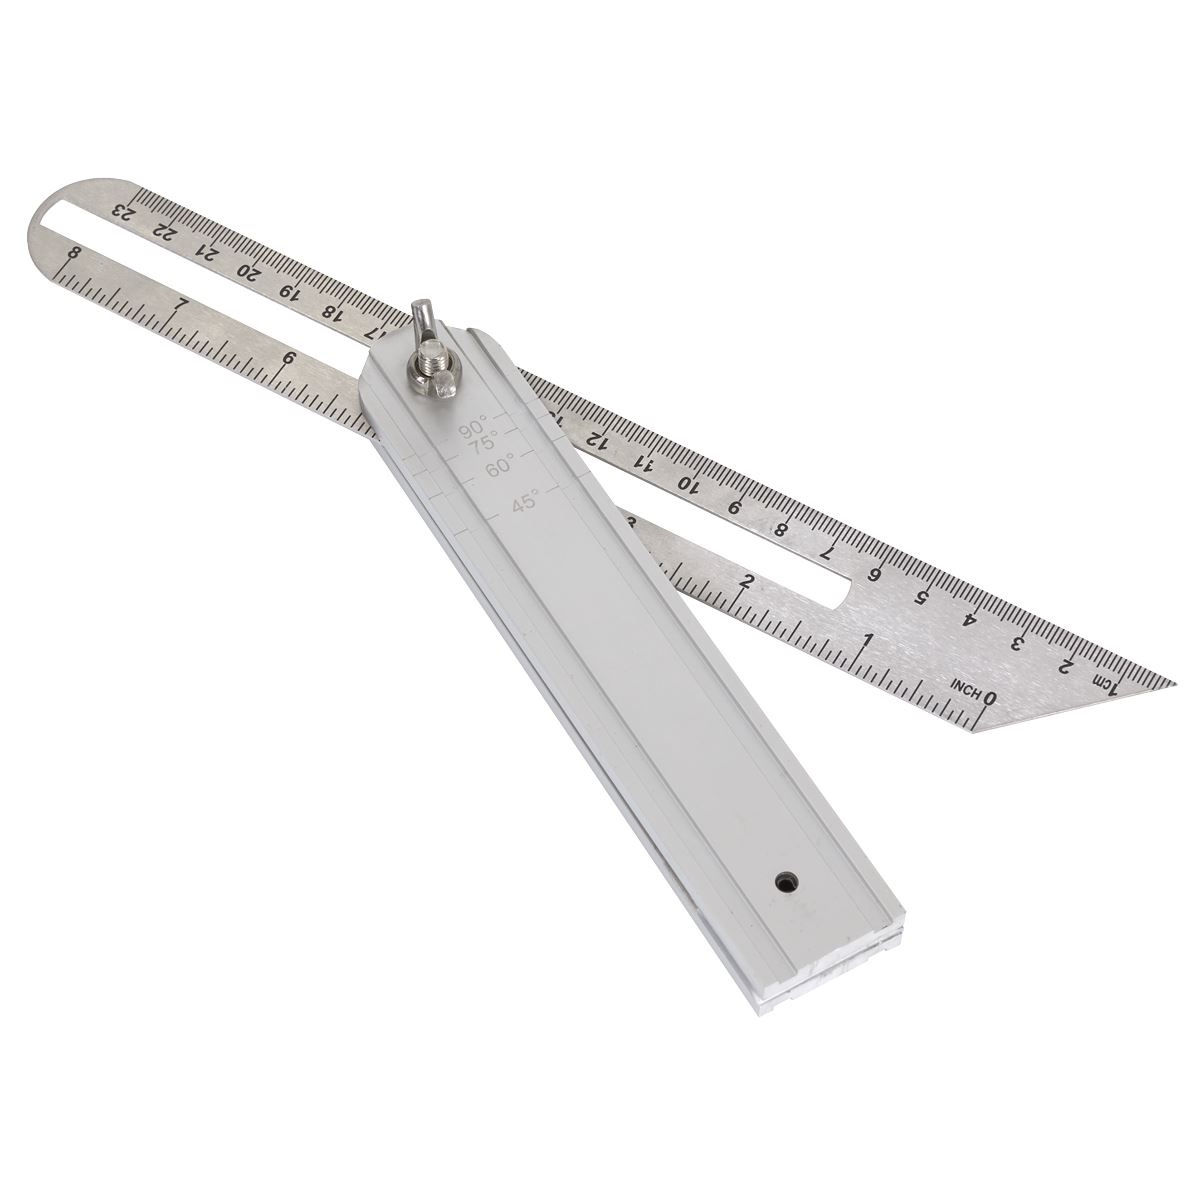
Sealey AK7101 Metric & Imperial Adjustable Angle Square
/* Minimal, safe CSS scoped to this block */ .lw-wrap { font-family: Arial,Helvetica,sans-serif; font-size:14px; line-height:1.5; color:#111; } .lw-short { color:#000; margin:0 0 12px; } .lw-specs { border:1px solid #e5e7eb; border-radius:10px; background:#fff; padding:12px 12px 8px; margin-top:6px; } .lw-list { margin:0; padding-left:18px; list-style:disc; color:#111; } /* Hide any empty feature rows (needs modern browsers, which Shopify customers use) */ .lw-list li:has(> span:empty) { display:none; } /* Hide warranty block if value is empty */ .lw-warranty:has(.lw-wv:empty) { display:none; } /* Optional: tighten extra blank space if many empties */ .lw-list li { margin:0 0 .45rem; } Sliding T-bevel, adjustable angle squarel, aluminium handle with stainless steel blade. Permanently machined Metric and Imperial graduations on both sides of blade. Can be used to duplicate existing angle, in conjunction with other measuring tools, or with the four preset angles marked on the handle. Brand: Sealey Length: 270mm Nett Weight: 0.16kg Manufacturer’s Warranty: 1 Year
Brand: Sealey
Category: Hardware > Tools > Measuring Tools & Sensors > Squares > Try Squares